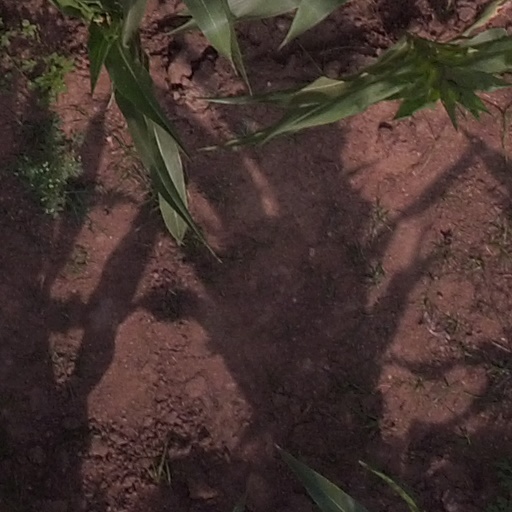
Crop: maize; corn